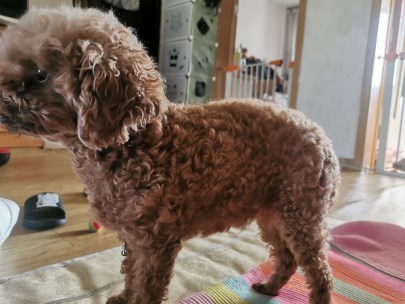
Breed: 7449-n000128-teddy